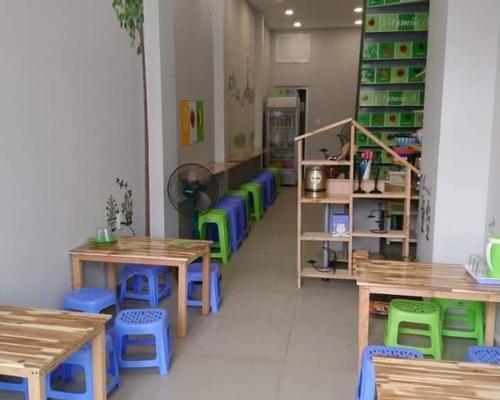
có nhiều bộ bàn ghế xuất hiện ở bên trong quán ăn